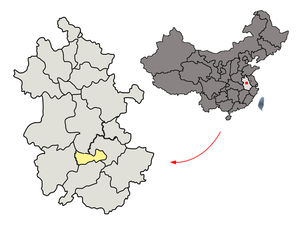
Tongling est une ville du sud de la province de l'Anhui en Chine.